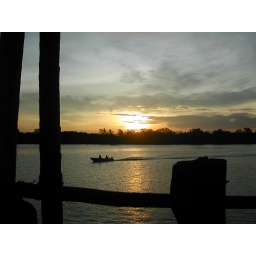
It happened so fast the sky changed from a hue of pinkish blue to a golden yellow in just seconds.....